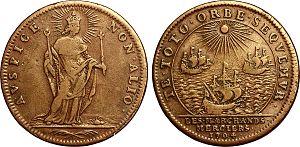
Jeton de la corporation des troisième corps des marchands, les merciers, tailleurs de draps, ouvriers en draps d’or, d’argent et de soie. Réputé le plus noble et le plus excellent, le troisième corps des marchands, les merciers, étaient des marchands proprement dits
Les marchands merciers sont un des six grands corps de marchands de Paris, celui dont on disait : « vendeurs de tout, faiseurs de rien », car contrairement aux autres corps qui fabriquaient une catégorie bien délimitée de produits qu'ils vendaient ensuite, les merciers étaient de purs commerçants qui achetaient, pour les revendre, les produits des autres communautés que celles des Grands corps de marchands.